Japan national football team

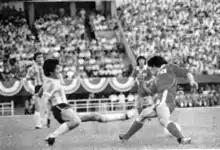
Japan playing Argentine club Racing de Córdoba at the 1981 President's Cup

Japan's postwar debut was in the 1951 Asian Games in India. Japan re-joined FIFA in 1950 and played in qualifiers for the 1954 World Cup, but lost the AFC qualifying berth to South Korea after two matches. Japan also joined the Asian Football Confederation in 1954.